Answer in natural language. How many Paintings are visible in the scene? Choose between the following options: 4, 6, 1, 5 or 3
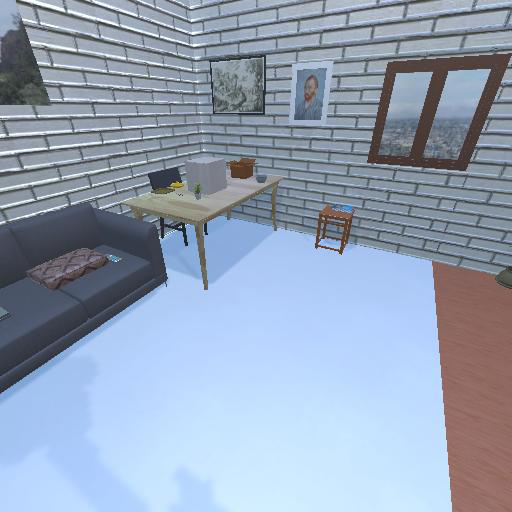
<answer>3</answer>